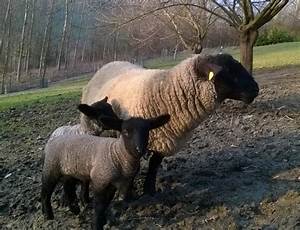
Label: sheep